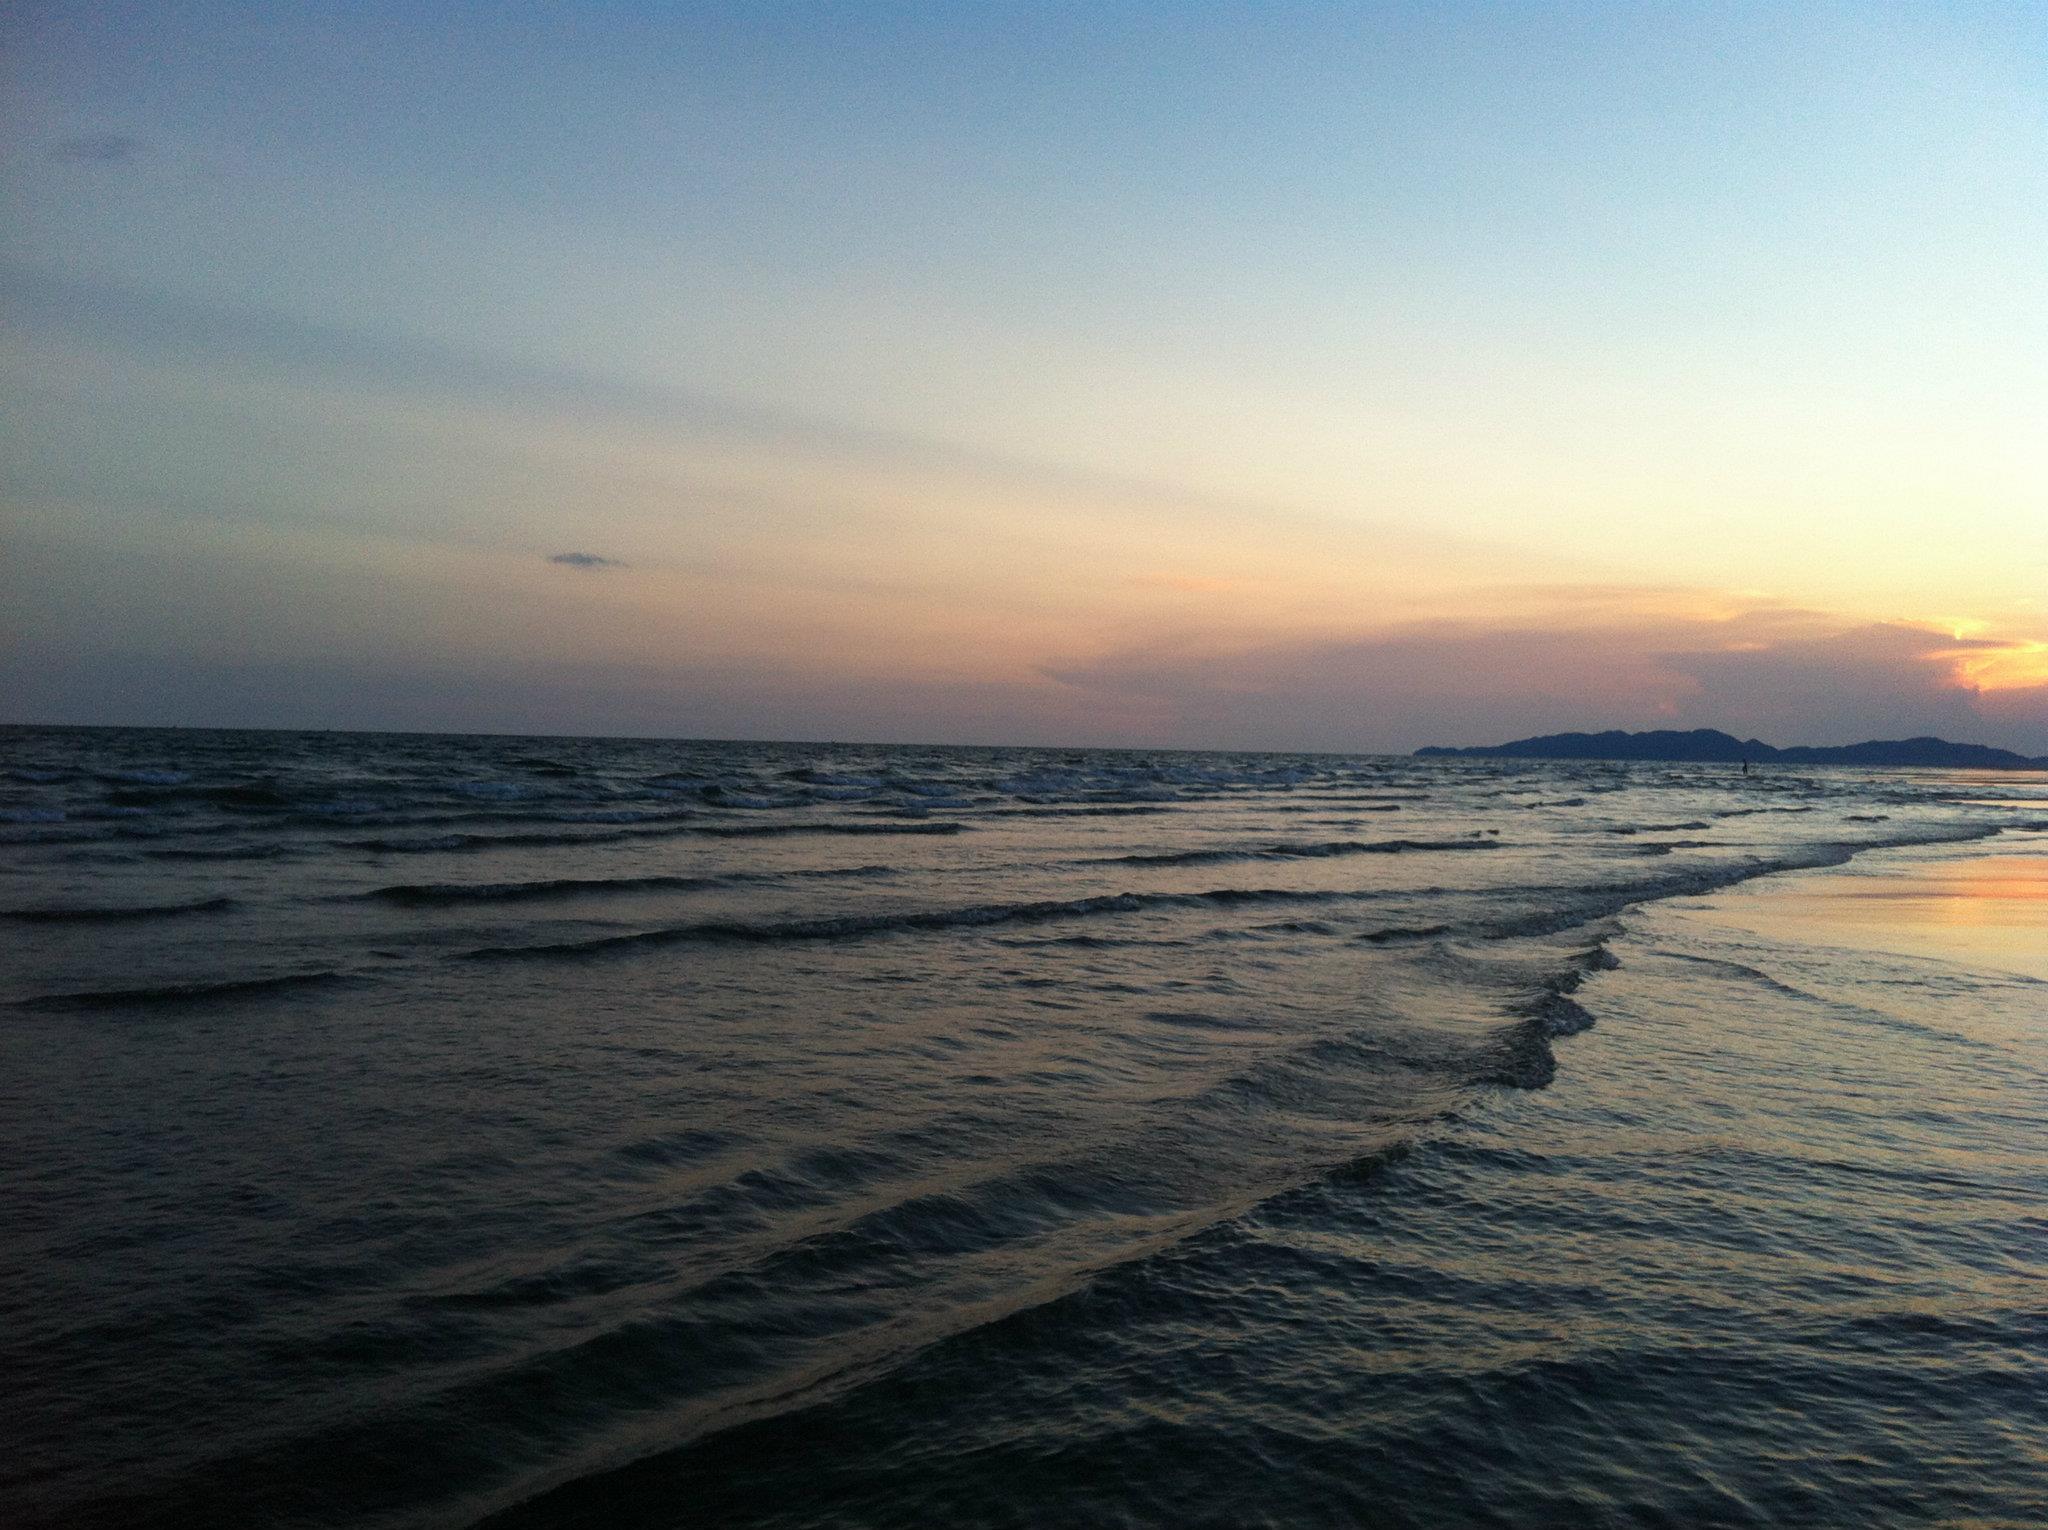
light, shadows, sunset, vietnam, sky, body of water, horizon, sea, ocean, wave, beach, cloud, water, coast, wind wave, shore, morning, evening, sunrise, calm, dusk, afterglow, atmosphere, vacation, dawn, coastal and oceanic landforms, sunlight, tide, sound, sand, landscape, sun, mountain, reflection, meteorological phenomenon, bay